Orthenches prasinodes

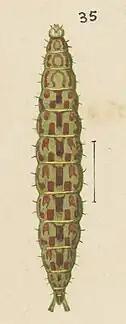

Dugdale was of the opinion that externally the adults of this species are identical to "O. vinitincta".